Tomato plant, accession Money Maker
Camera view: bottom (45 deg); turntable rotation: 330 degrees
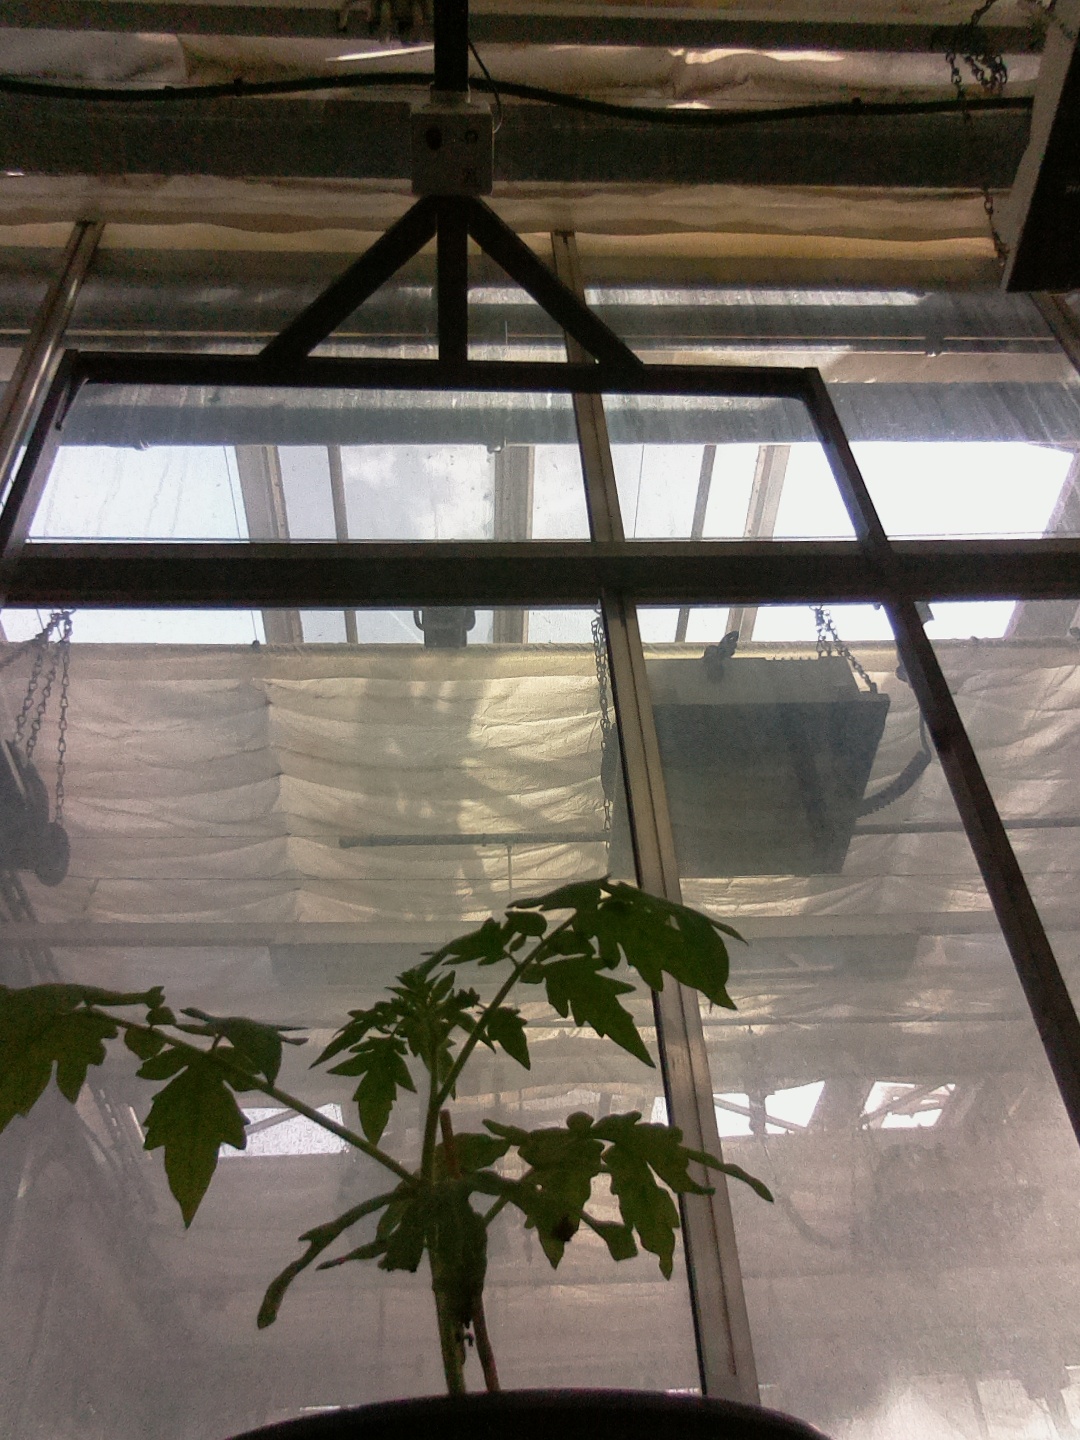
BBCH growth stage 13: 6 of true leaves visible